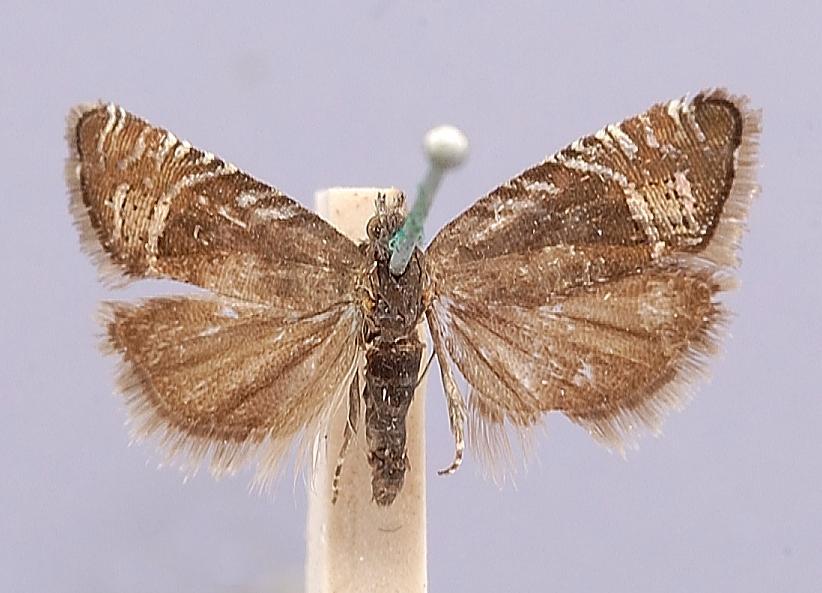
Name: Grapholitha caeruleana
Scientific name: Grapholitha caeruleana Walsingham, 1879
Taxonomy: Animalia, Arthropoda, Insecta, Lepidoptera, Tortricidae
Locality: Rogue River, Jackson, Oregon, United States
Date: May 1872